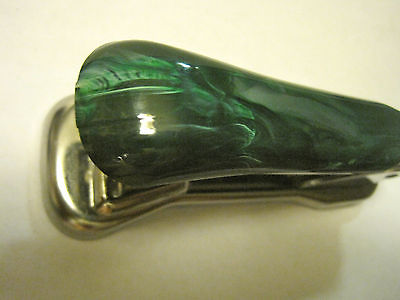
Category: stapler